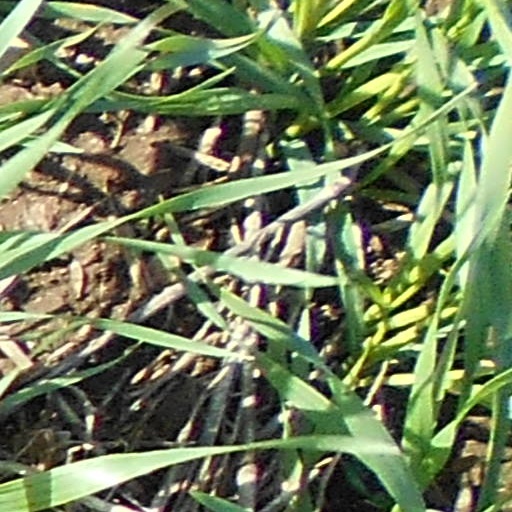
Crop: wheat